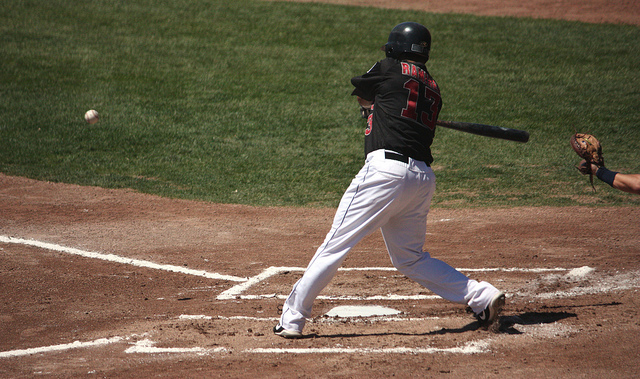
một người đàn ông đang chuẩn bị đánh quả bóng chày